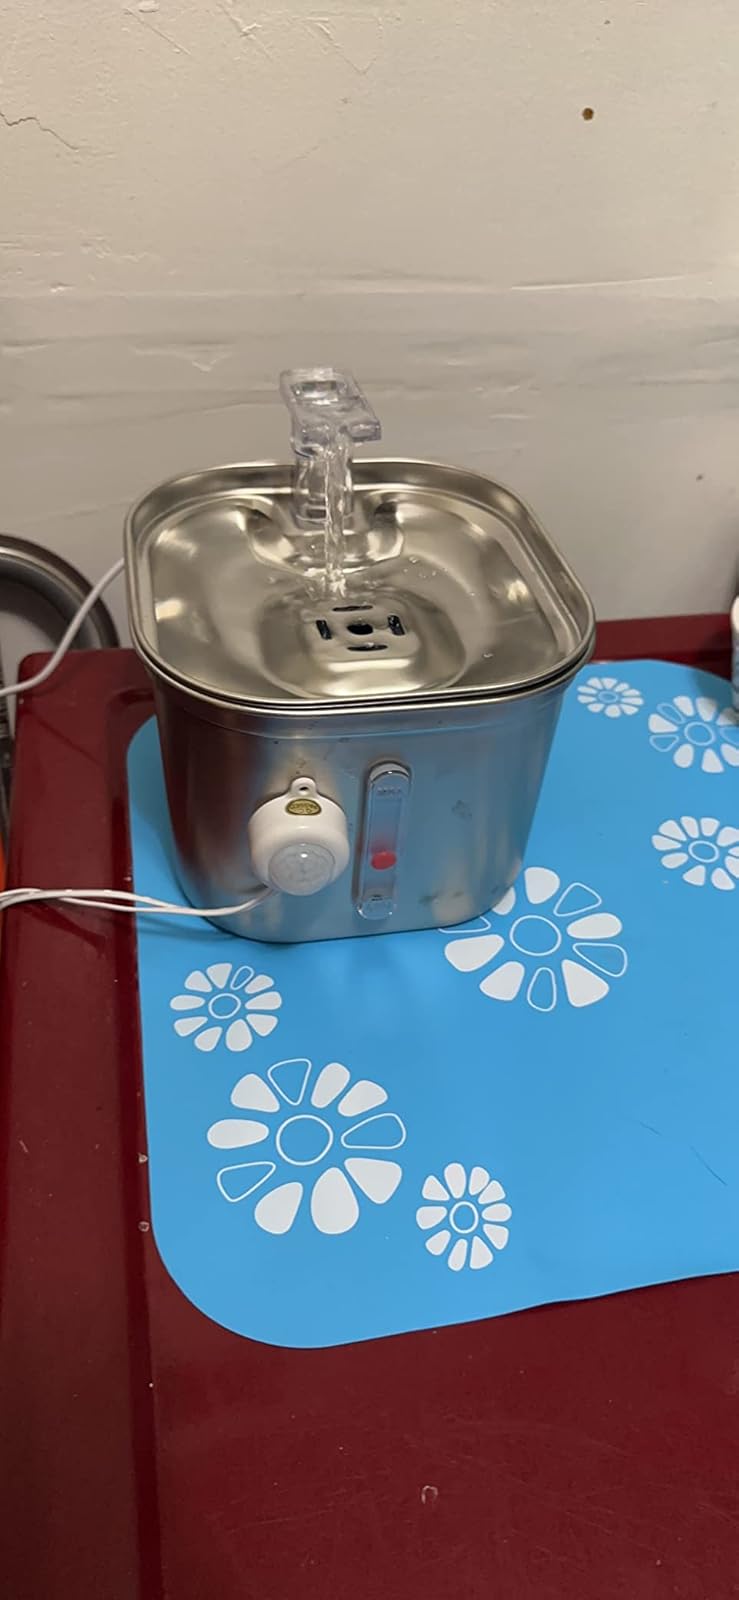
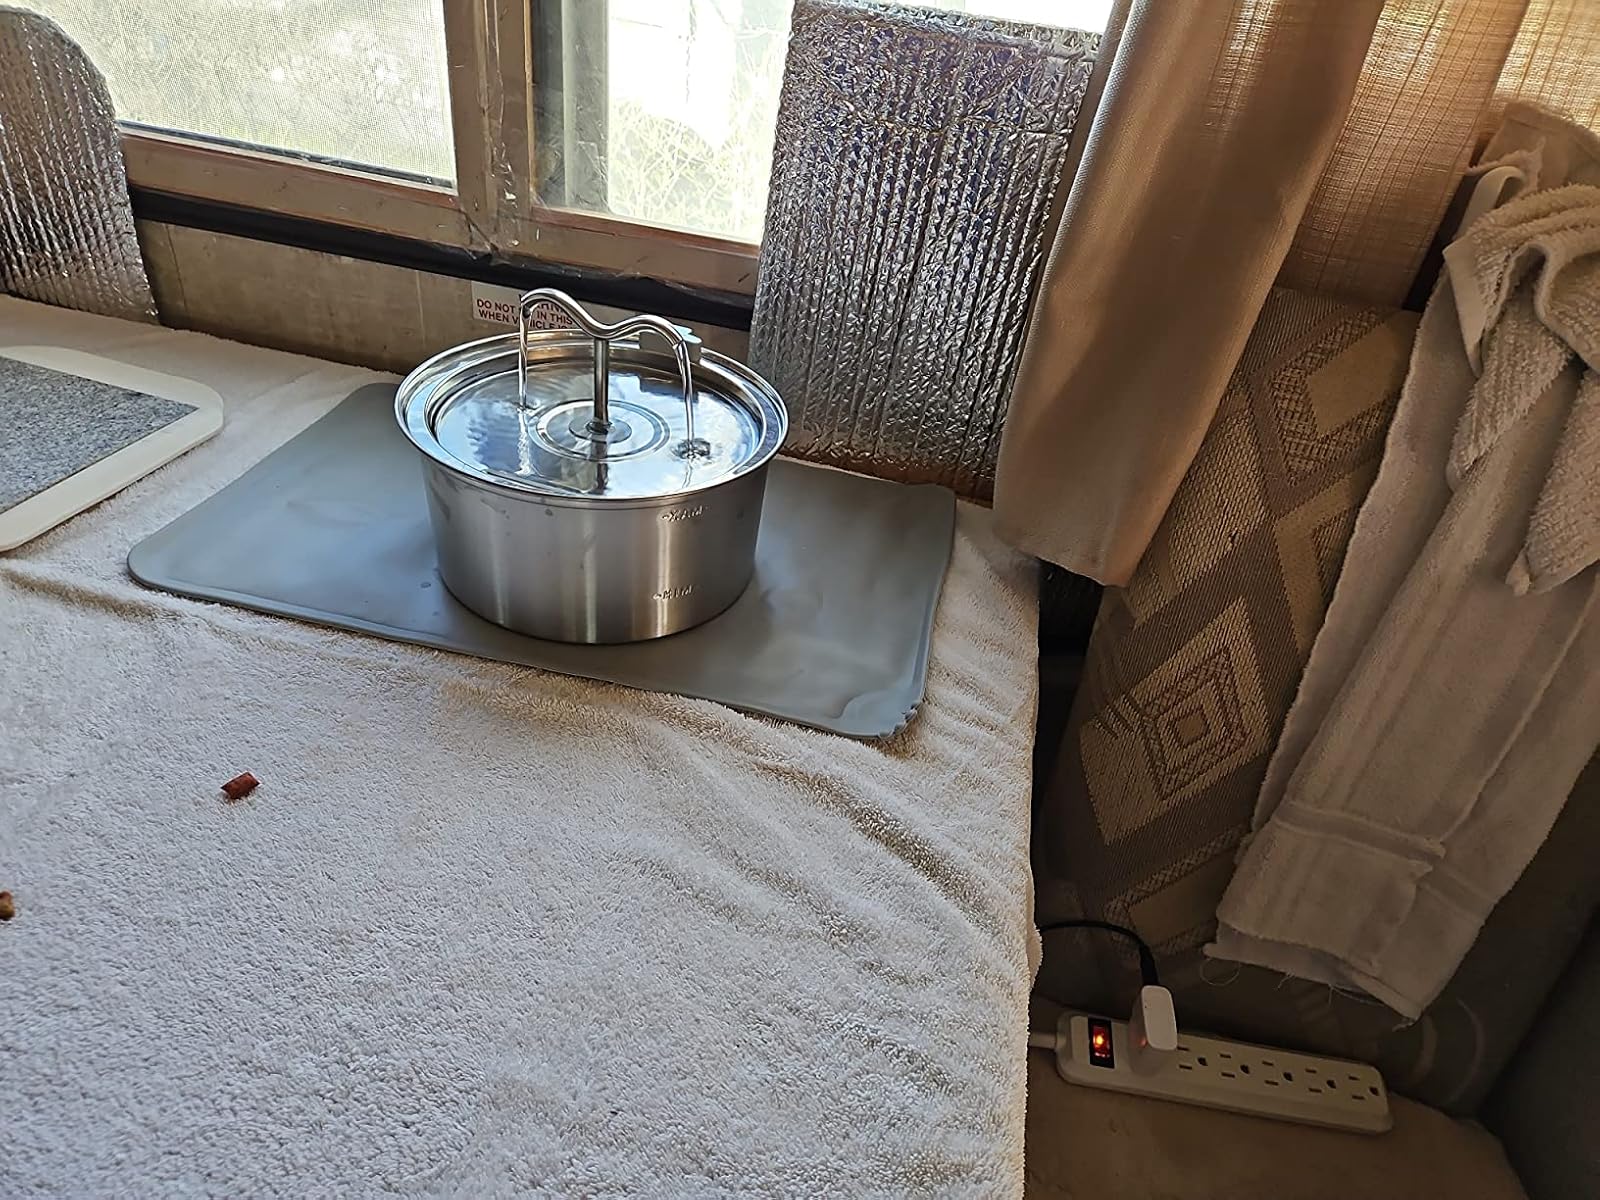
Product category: items_bowl
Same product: no